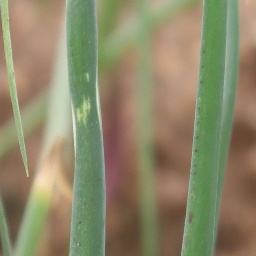
Label: Iris yellow virus